Penzance

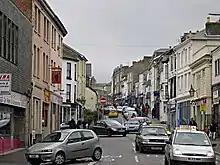
Market Jew Street, Penzance's main street

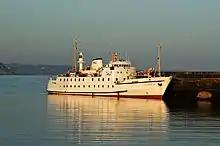
Scillonian III docked in Penzance Harbour

At the same time as the railway was being built more improvements were being made to the harbour, with a second pier on the eastern side of the harbour, the Albert Pier, completed in 1853 to provide even better shelter for shipping. At the same time the Old Pier was also extended, and a lighthouse was built on it (replacing an earlier light), commissioned in 1855. The lighthouse (which was originally lit by an oil lamp within a fifth-order Fresnel lens) was built by Sandys & co. of Hayle and displayed a fixed red or green light, depending on the height of the tide. It remains operational, displaying a flashing sector light, which is visible up to out to sea.